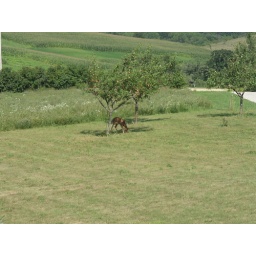
Bambie under the apple tree